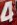
Number: 4